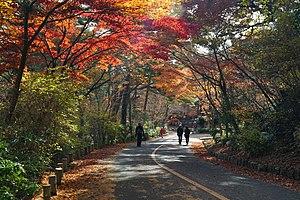
La sylvothérapie est une approche naturopathique reposant sur la croyance d'un effet curatif de séjours en forêts sur diverses pathologies. Elle englobe un grand nombre de croyances, certaines réelles, d'autres s'approchant plus des pseudo-médecine. Les traitements par sylvothérapie consistent à installer des personnes convalescentes ou malades dans des forêts. Le principe de la sylvothérapie repose sur la possibilité de l'existence d'un traitement curatif permettant la guérison notamment via la respiration de phytoncides, composés volatils antimicrobiens émis dans l'air par les arbres ou autres principes actifs naturels présents dans les forêts. Cette pratique s'est étendue aux personnes en bonne santé qui réalisent des promenades dans des environnements forestiers, dans un but ludique, relaxant, ou de consommation de plantes.